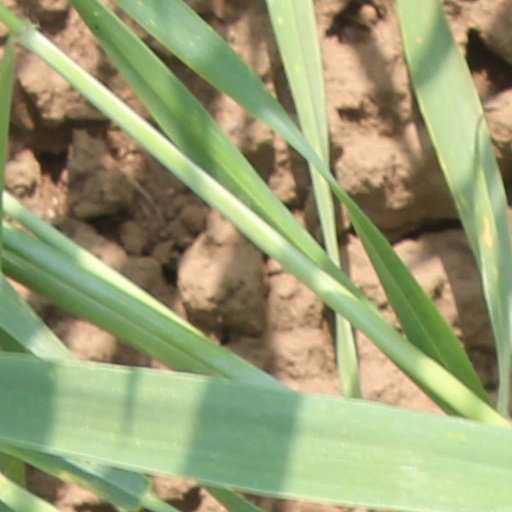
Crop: wheat